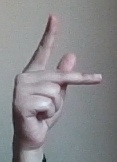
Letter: dha